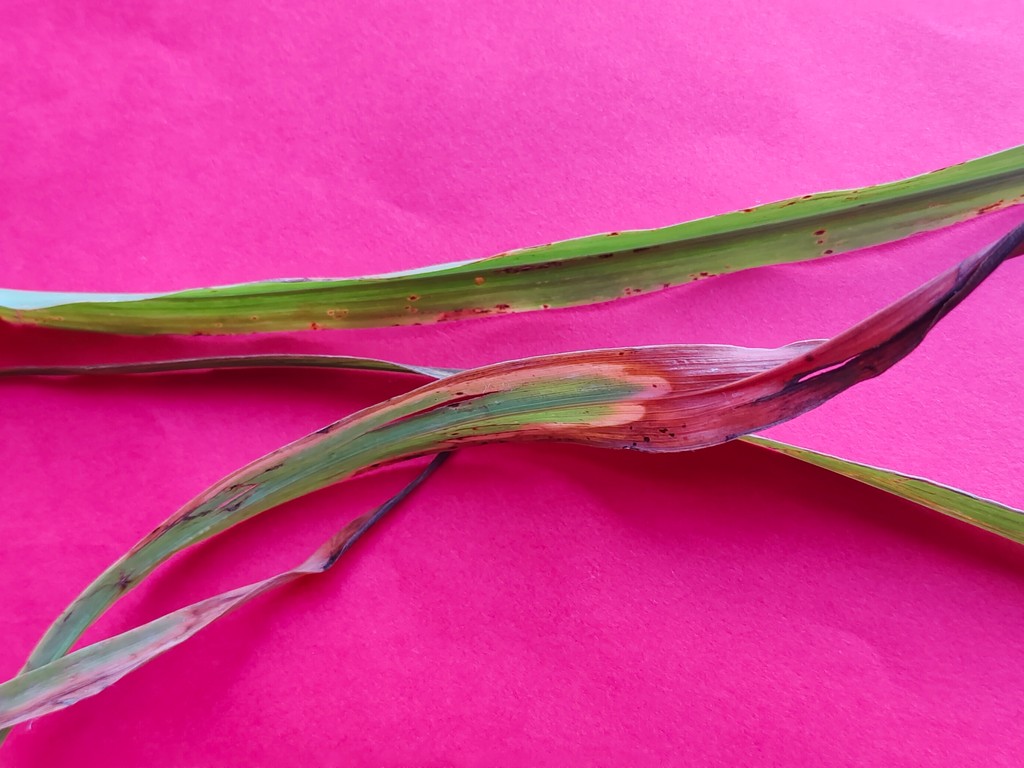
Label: Unhealthy